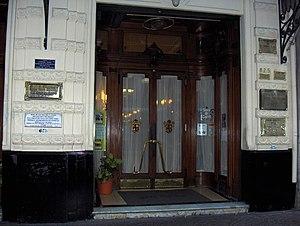
Le café Tortoni est un café situé au 825 de l'Avenida de Mayo, à Buenos Aires. Inauguré en 1858 par un immigrant français appelé Touan, il fut nommé Tortoni en référence au café Tortoni de Paris, un établissement du Boulevard des Italiens où se réunissait l'élite de la culture parisienne du XIXᵉ siècle.